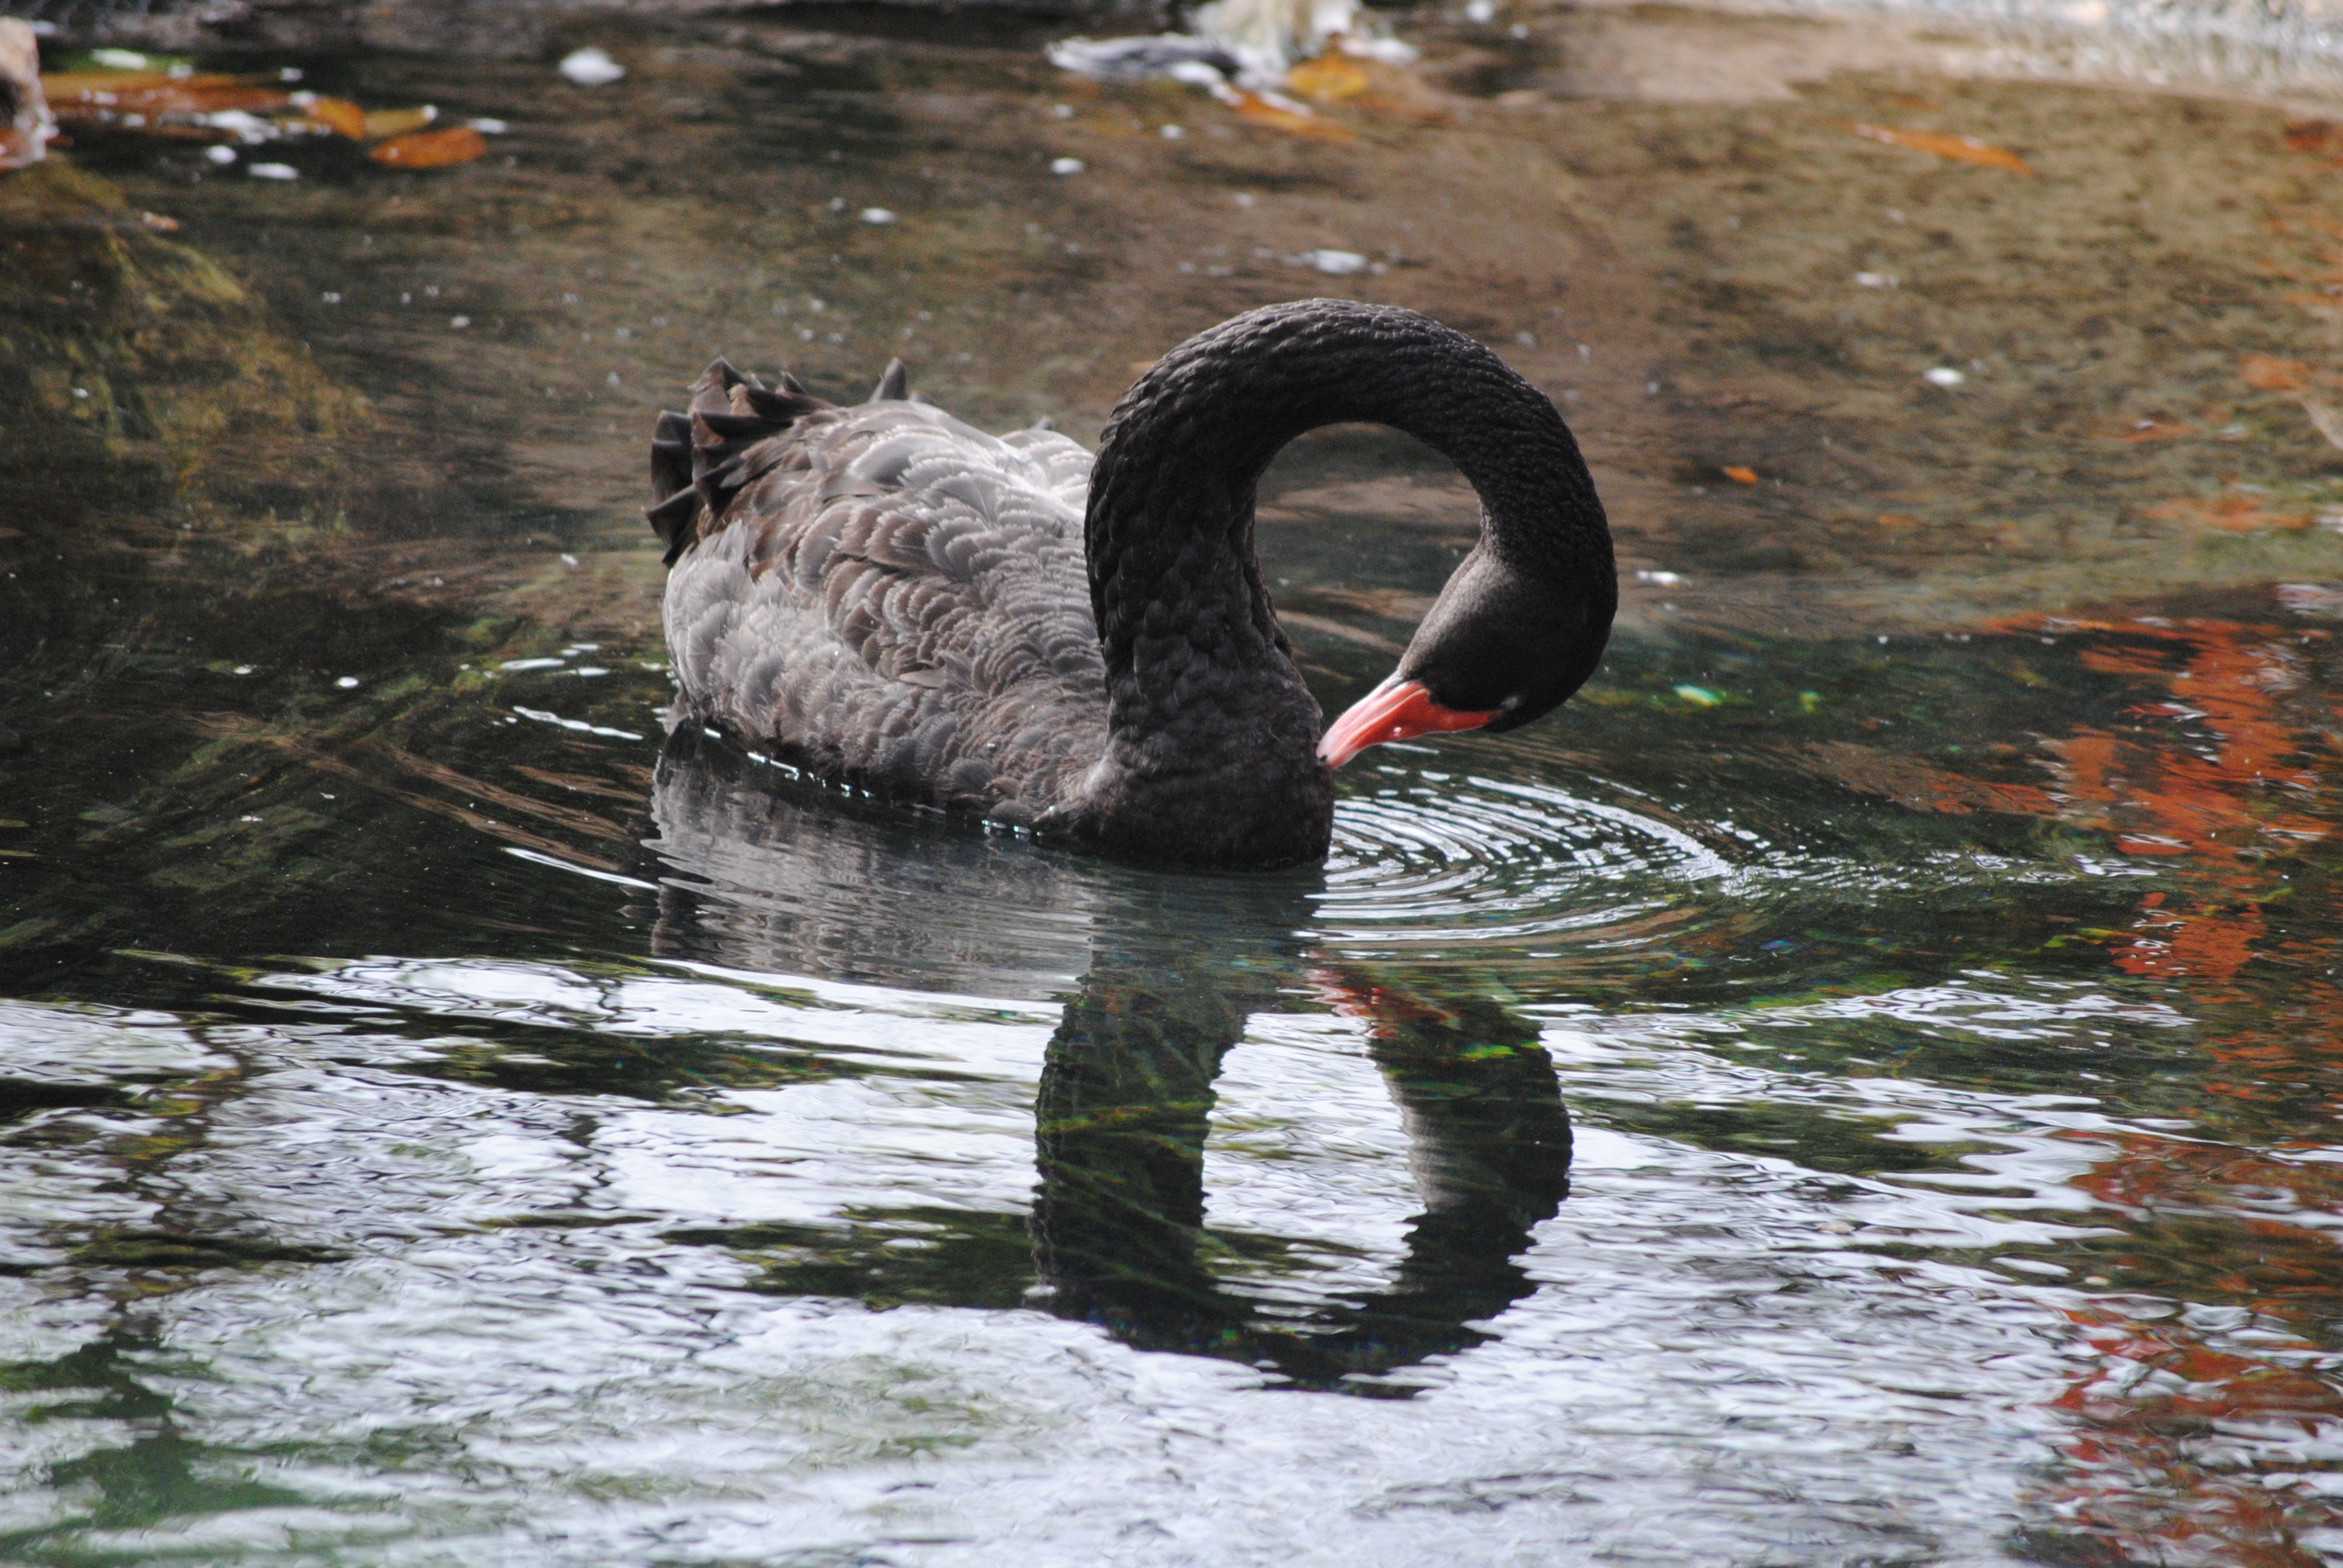
water, nature, bird, wing, white, lake, view, animal, river, pond, wildlife, wild, swim, green, reflection, beak, tranquil, color, peaceful, calm, blue, black, feather, fauna, swimming, majestic, outdoors, swan, one, duck, neck, head, vertebrate, day, elegant, crane, waterfowl, water bird, elegance, black swan, ducks geese and swans